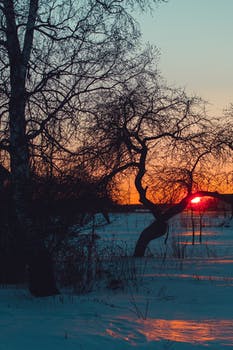
Label: No Watermark